Naderi Throne

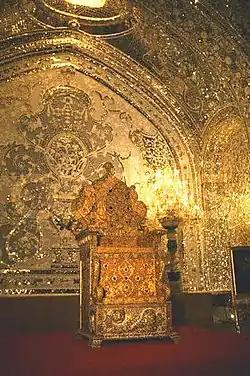
The Naderi Throne in Golestan Palace, Tehran, Iran

The Naderi Throne is a gemmed and enameled throne made during the Qajar era, now kept in the Central Bank of Iran as part of the Iranian National Jewels. The throne has no relation to Nader Shah: the name derives from the word "nader" meaning "rare" or "unique" in the Persian language.